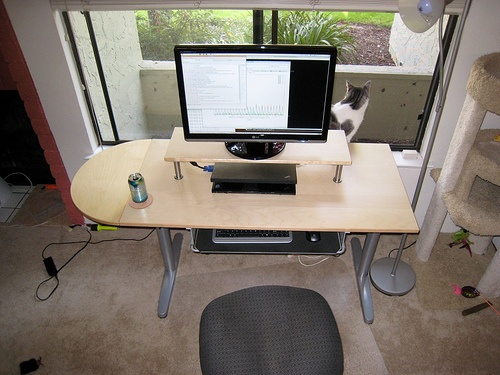
A monitor with a keyboard and a cat looking out the window.
a table that has a computer on it
a cat sitting on the back of a desk while looking out a window
A cat on a desk behind a computer looks out the window
A computer monitor that is on a desk.